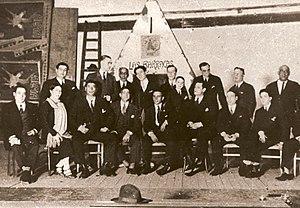
La clef d'or du chant est une récompense historique du monde du flamenco, qui a été accordée, depuis sa création en 1868, en cinq occasions, à Tomás el Nitri, Manuel Vallejo, Antonio Mairena, Camarón de la Isla et Fosforito.